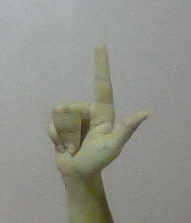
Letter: laam